Sky position (RA, Dec in degrees): 180.704, 4.208
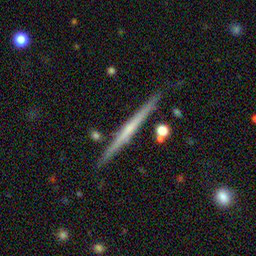
Galaxy morphology: Edge-on Galaxies without Bulge